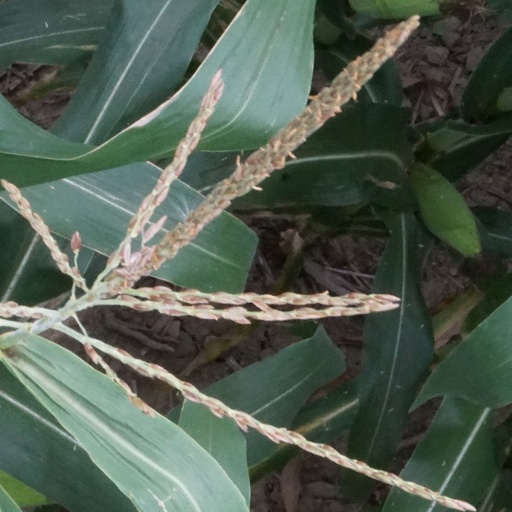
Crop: maize; corn